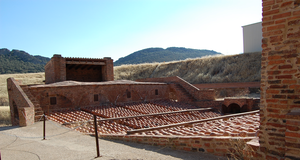
Patrimoine du mercure correspond à un bien culturel du patrimoine mondial inscrit en 2012. Il inclut les sites miniers d'Almadén en Castille-La Manche en Espagne où le mercure a été extrait depuis l'Antiquité, et d’Idrija en Slovénie, où du mercure a été trouvé pour la première fois en 1490 apr. J.-C.